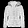
Label: Coat